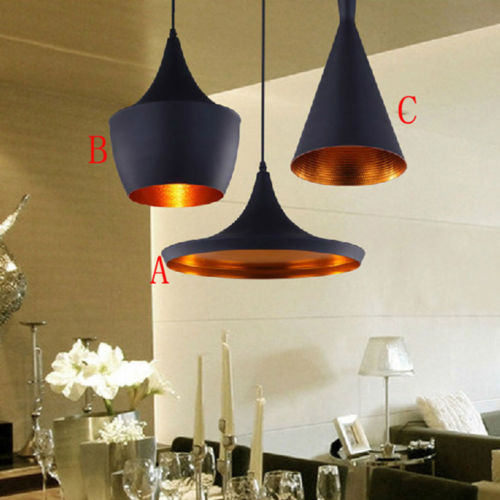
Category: lamp